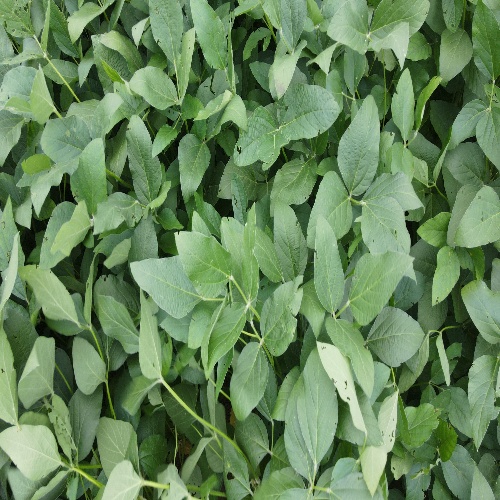
Label: Caterpillar